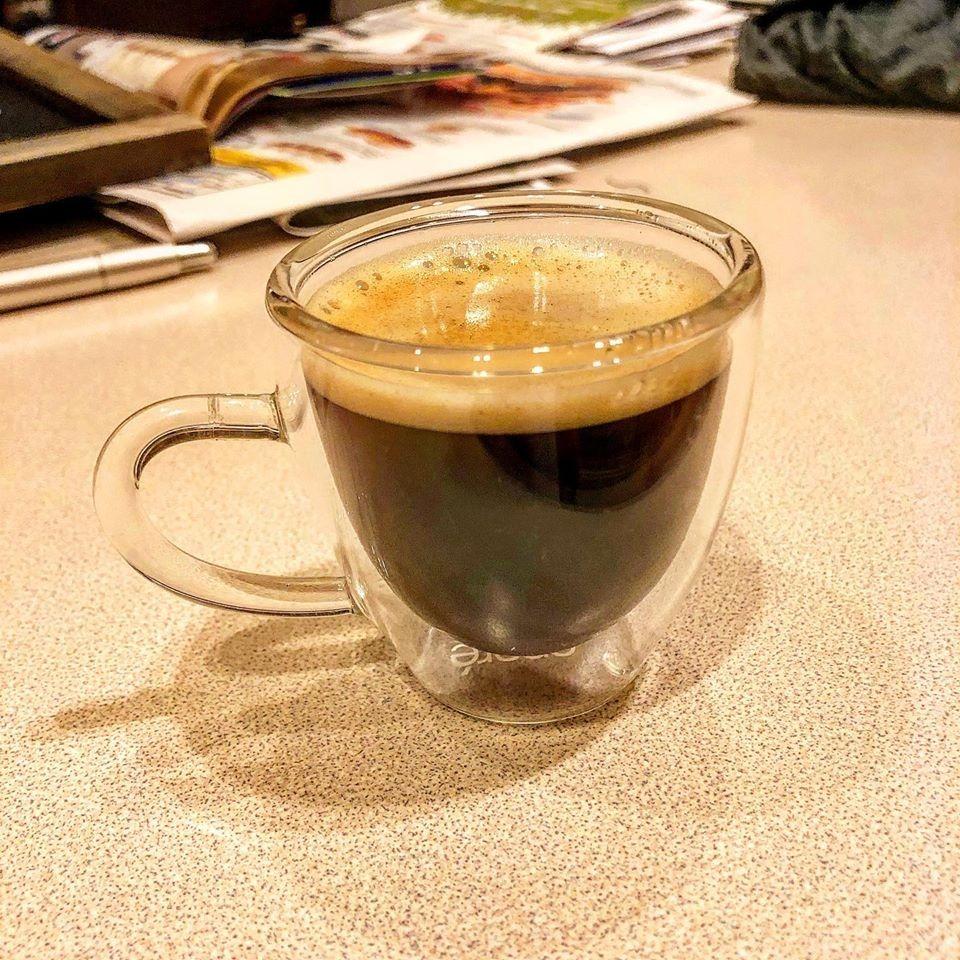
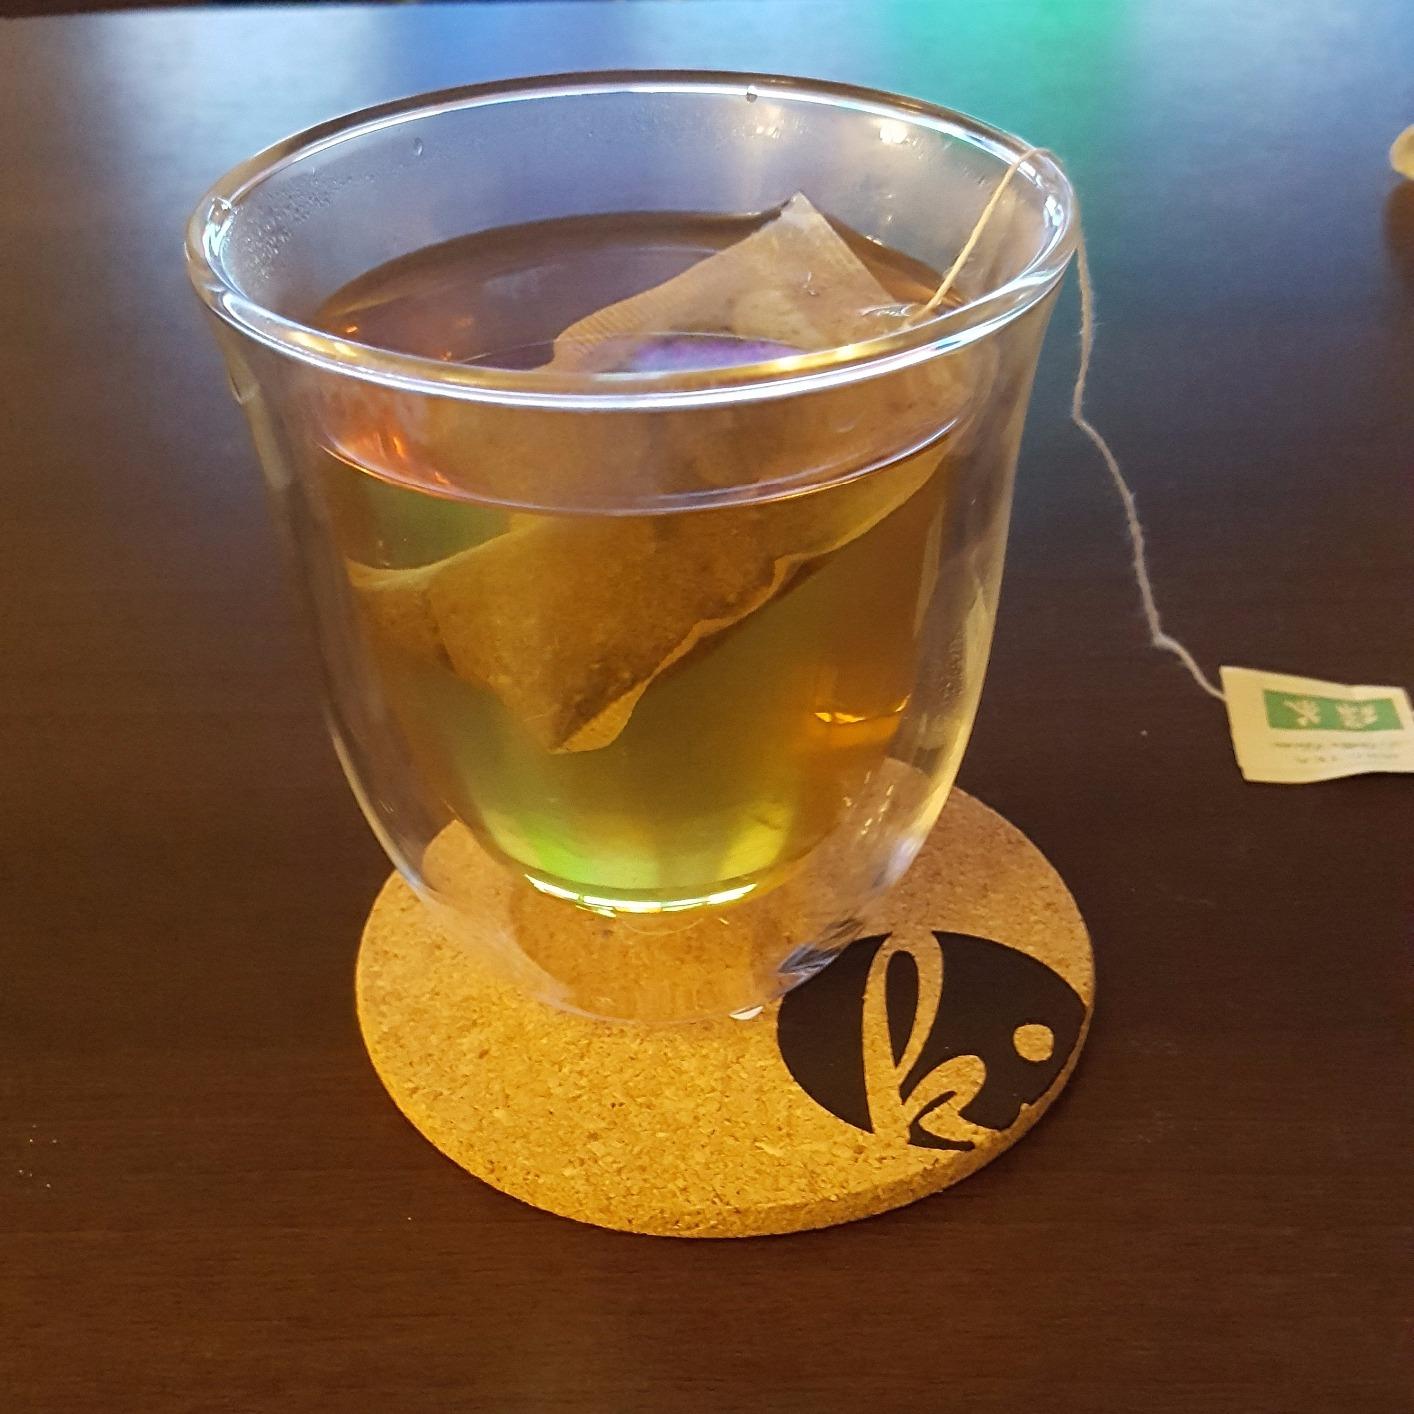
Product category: items_mug
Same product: no